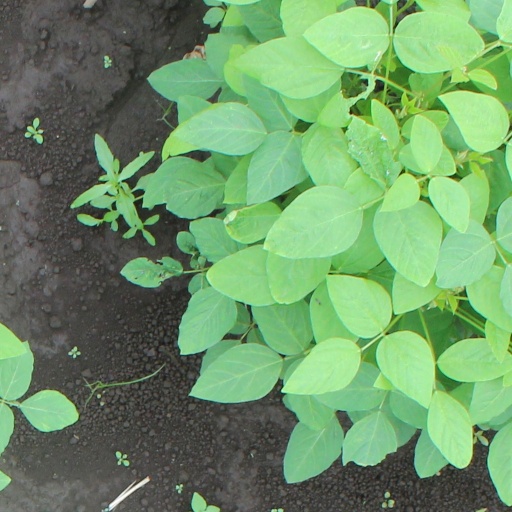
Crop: soybean